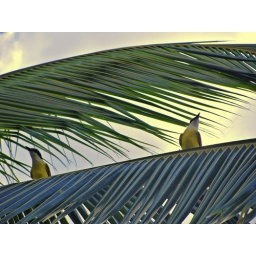
looking around i spotted these two sitting up on the branch